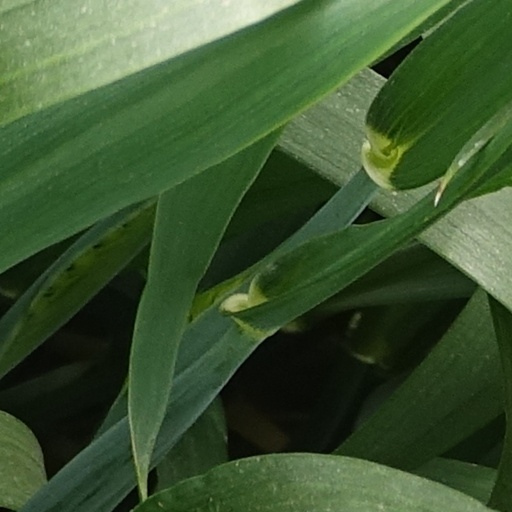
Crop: wheat